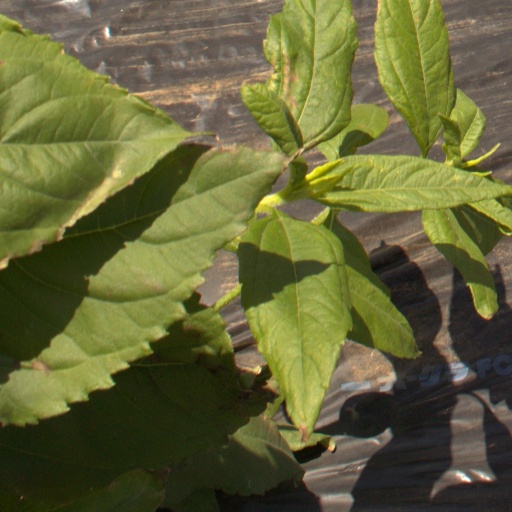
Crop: Jerusalem artichoke